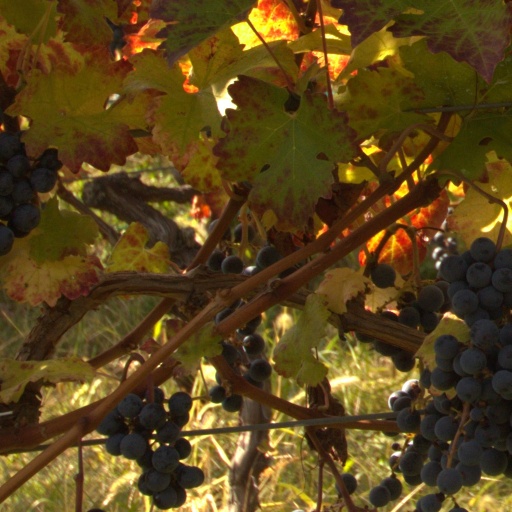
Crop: grape